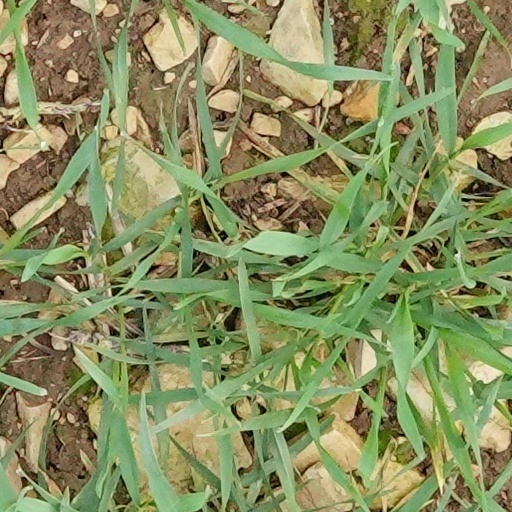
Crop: wheat